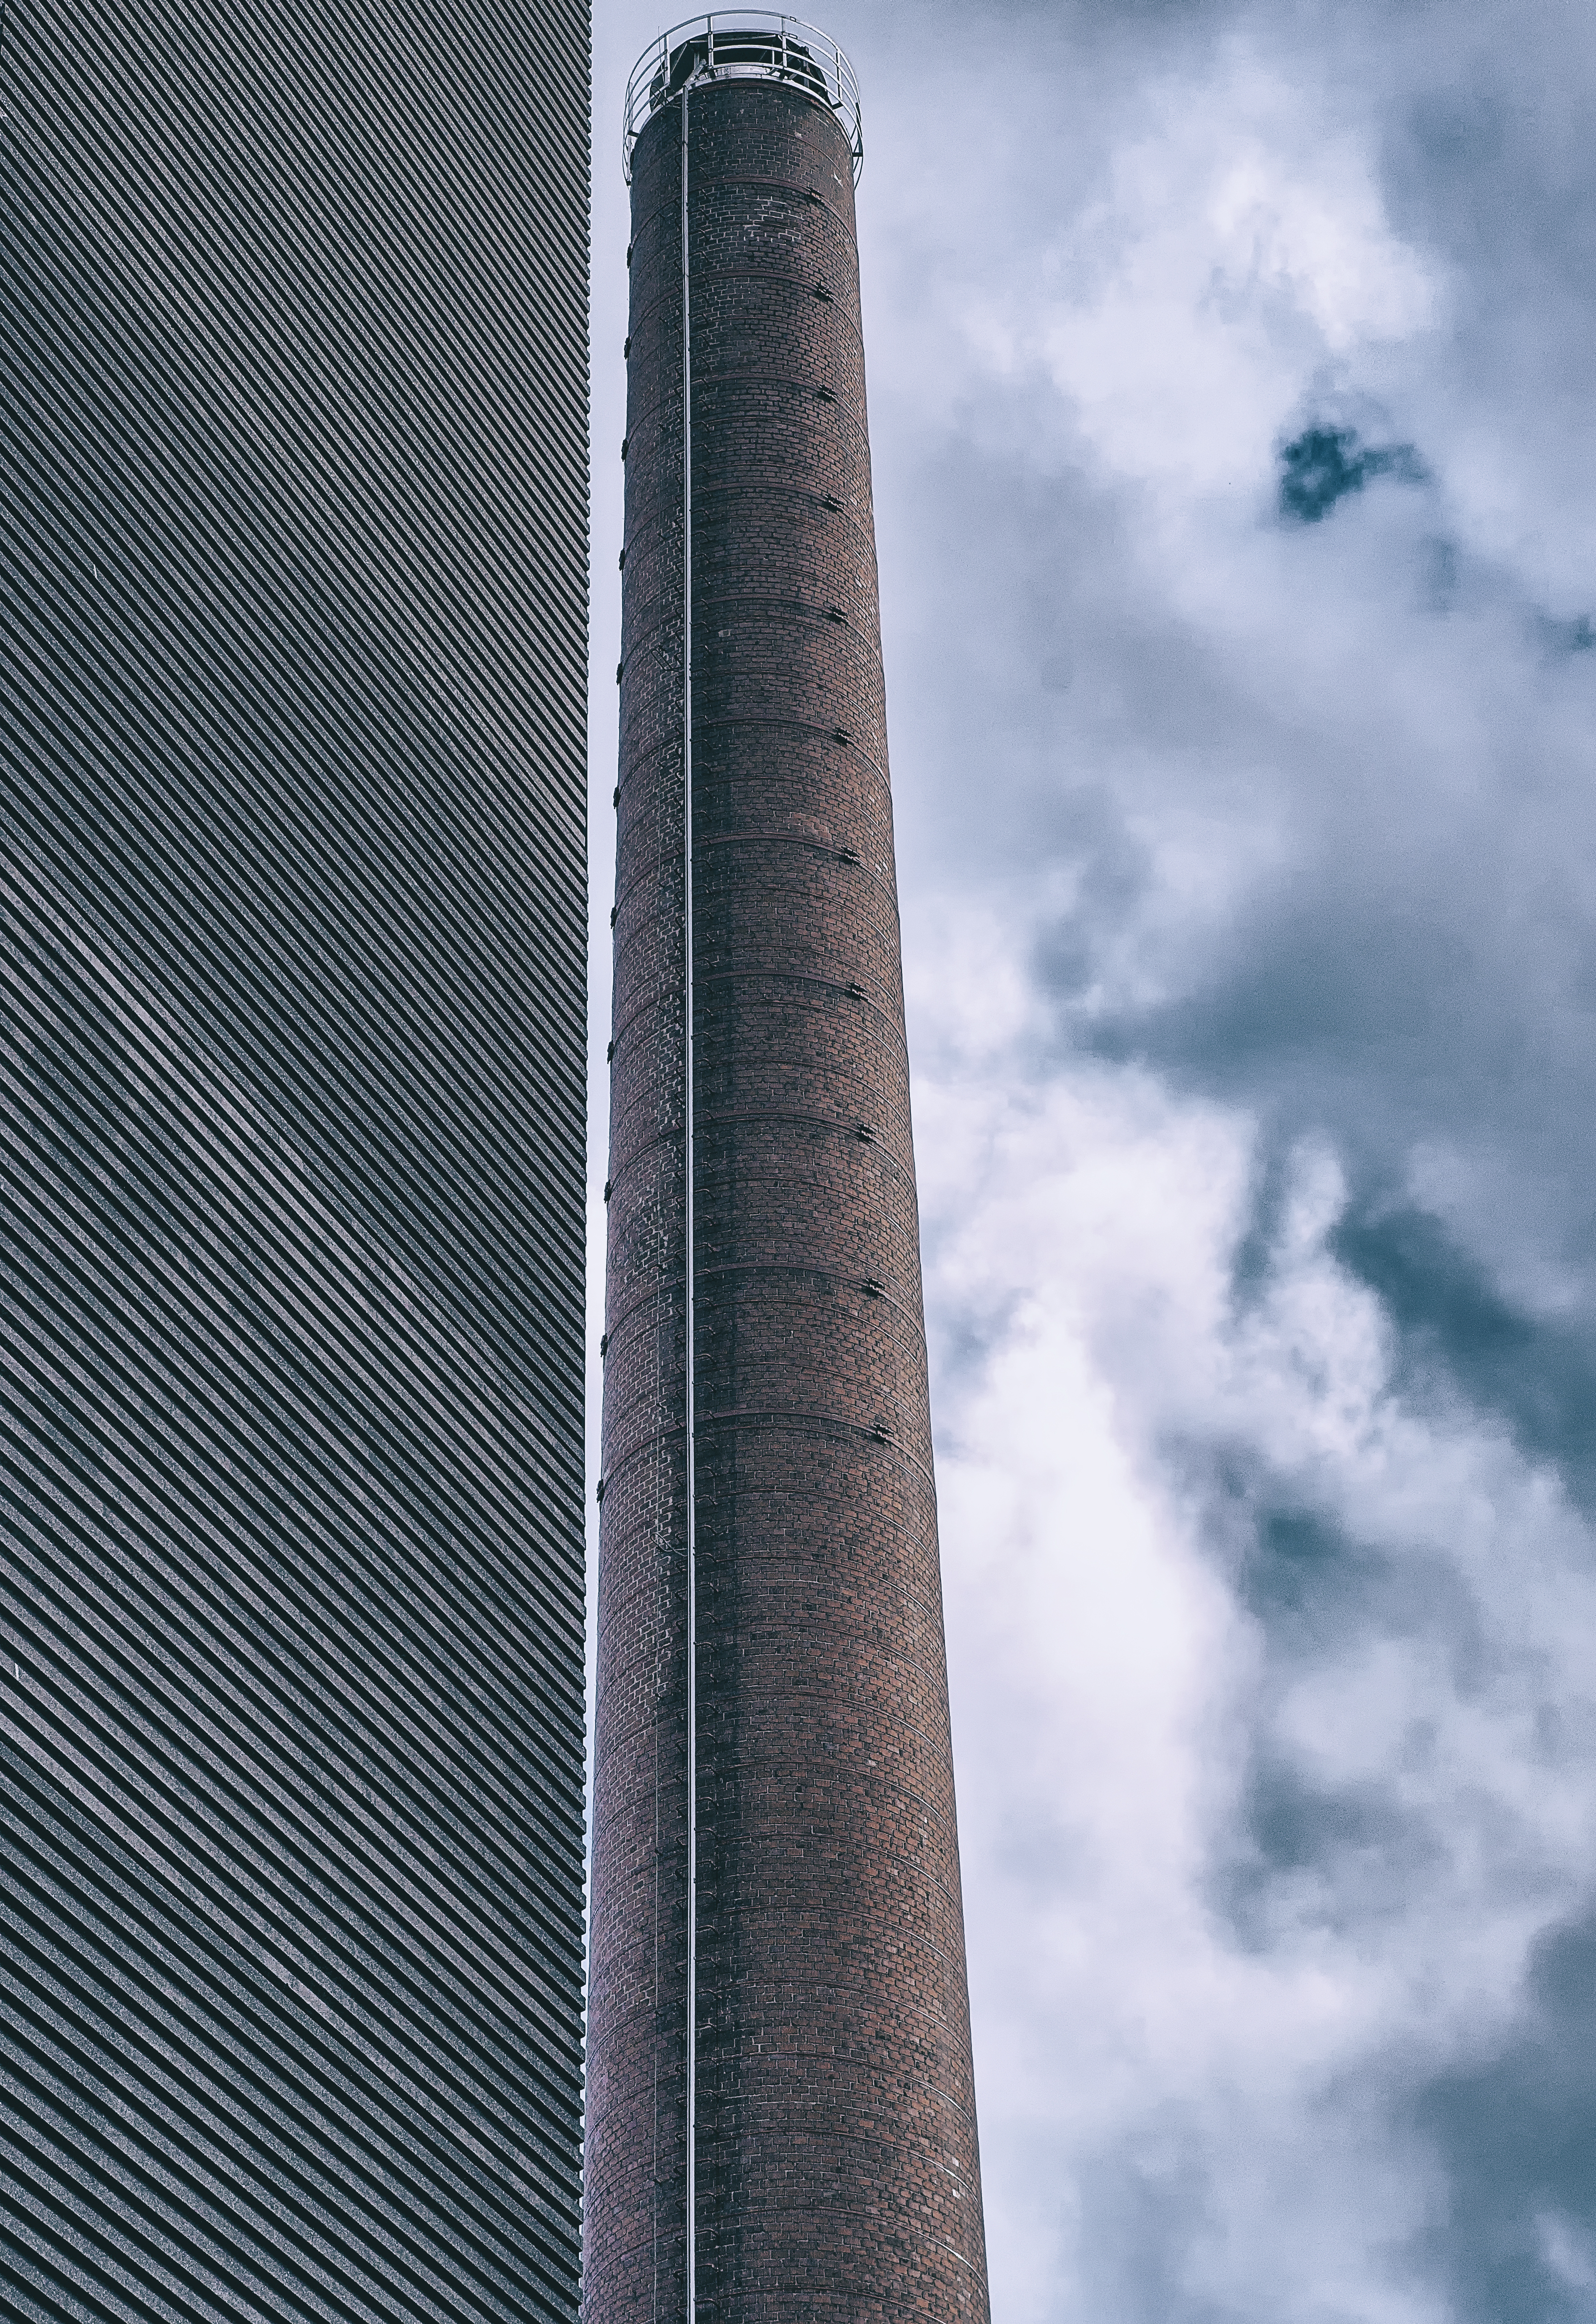
structure, sky, skyscraper, wall, column, tower, mast, chimney, landmark, blue, brick, clouds, finland, helsinki